Jorvik Viking Centre

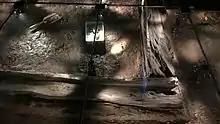
Under a glass floor, the original archeological dig is reproduced with actual timbers

In the 1850s, confectioner Thomas Craven acquired a site in Coppergate. When he died in 1862 his widow Mary Ann Craven continued the business and a century later, in 1966, Cravens relocated to a new factory on the outskirts of the city. Between 1976 and 1981, after the old factory was demolished, and prior to the building of the Coppergate Shopping Centre (an open-air pedestrian shopping centre which now occupies the enlarged site), the York Archaeological Trust, a charity founded in 1972 by Peter Addyman, conducted extensive excavations in the area. Well-preserved remains of some of the timber buildings of the Viking city of Jorvík were discovered, along with workshops, fences, animal pens, privies, pits and wells, together with durable materials and artefacts of the time, such as pottery, metalwork and bones. Unusually, wood, leather, textiles, and plant and animal remains from the period around 900 AD, were also discovered to be preserved in oxygen-deprived wet clay. In all, over 40,000 objects were recovered.